College lacrosse

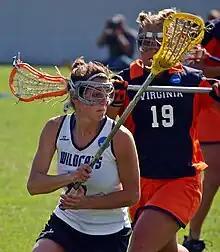
Virginia vs. Northwestern (2005)

Women's college lacrosse differs significantly from men's lacrosse in terms of rules and equipment. The NCAA holds lacrosse championships for all three divisions and currently has 528 women's lacrosse programs. Women's collegiate lacrosse was originally governed by the U.S. Women's Lacrosse Association, which joined with the Association for Intercollegiate Athletics for Women (AIAW) to determine an annual champion. The USWLA and AIAW conducted championships from 1978–1982 before being usurped by the NCAA. The NCAA began sponsoring a Division III championship in 1985 and added a Division II championship in 2001.